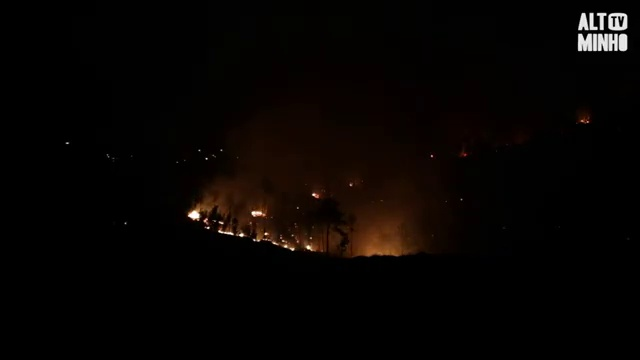
Fire: yes
Smoke: yes